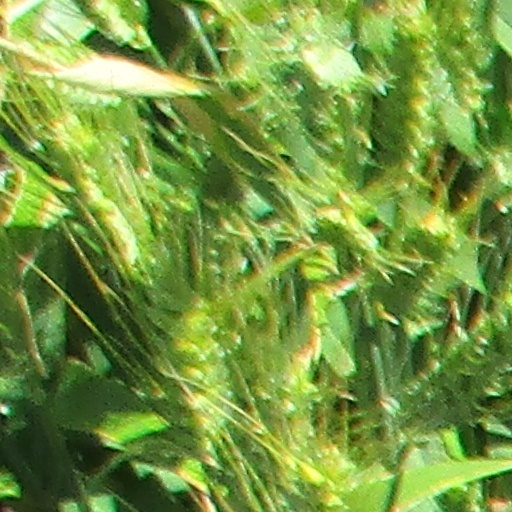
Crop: wheat